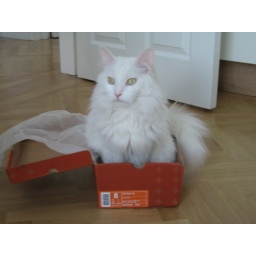
Clarkie in shoe box